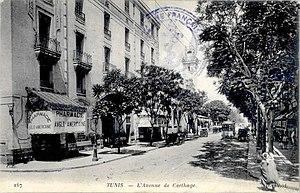
Tram à cheval à Tunis.